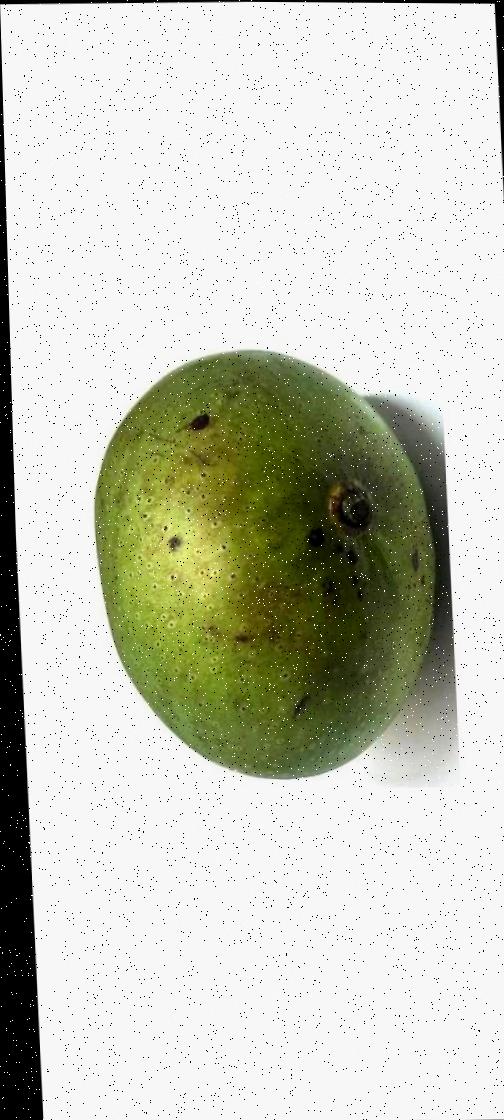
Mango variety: Ashshina Zhinuk